South African Class 16E 4-6-2

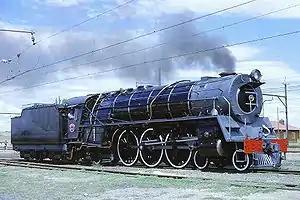
No. 858 "Betty" at Vetrivier, 5 November 1979

In 1935, the South African Railways placed six Class 16E steam locomotives with a wheel arrangement in express passenger train service.